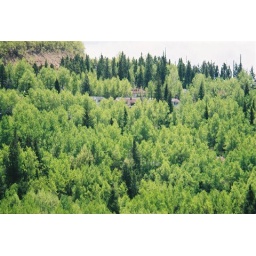
Gilman, Colorado - ghost houses in the trees